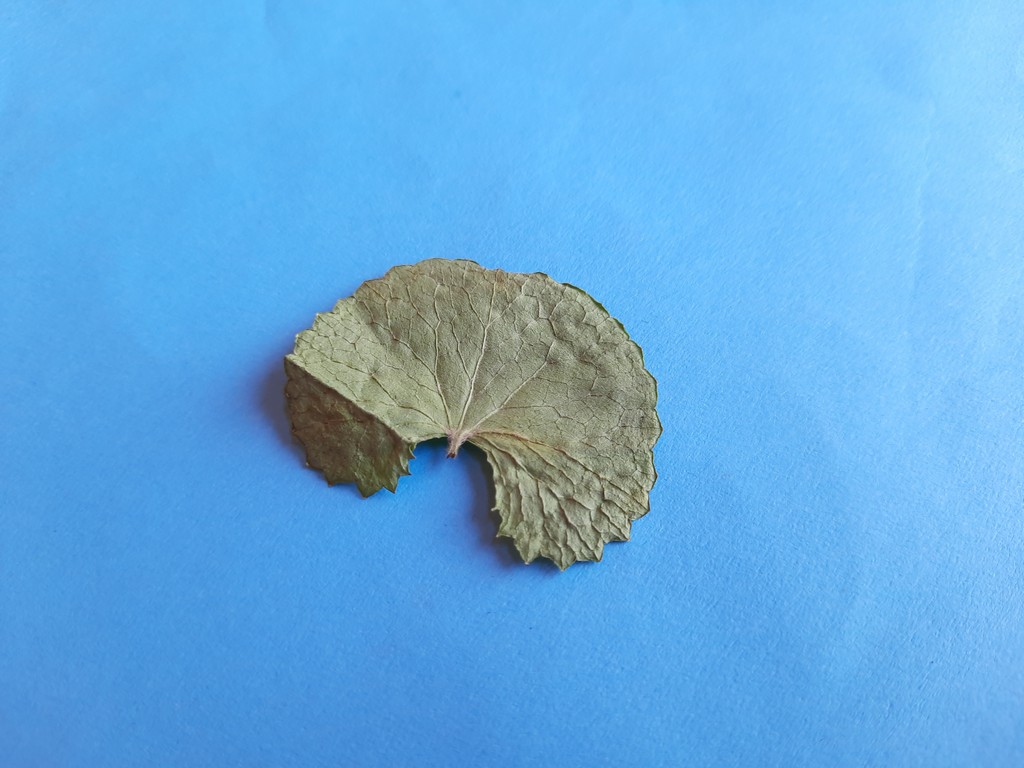
Label: Dried